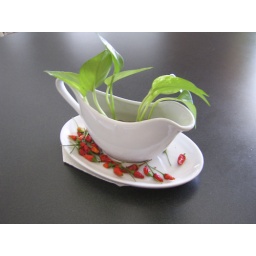
A plant inside the gravy bowl with little peppers around the saucer